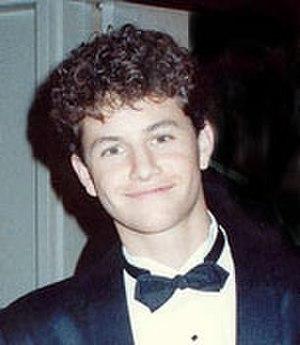
Kirk Cameron, né Kirk Thomas Cameron le 12 octobre 1970 à Panorama City à Los Angeles en Californie aux États-Unis, est un acteur américain connu pour le rôle de Mike Seaver de Quoi de neuf docteur ?. Il est dirigeant dans le ministère évangélique The Way of the Master. Il a cofondé The Firefly Foundation avec sa femme Chelsea Noble.